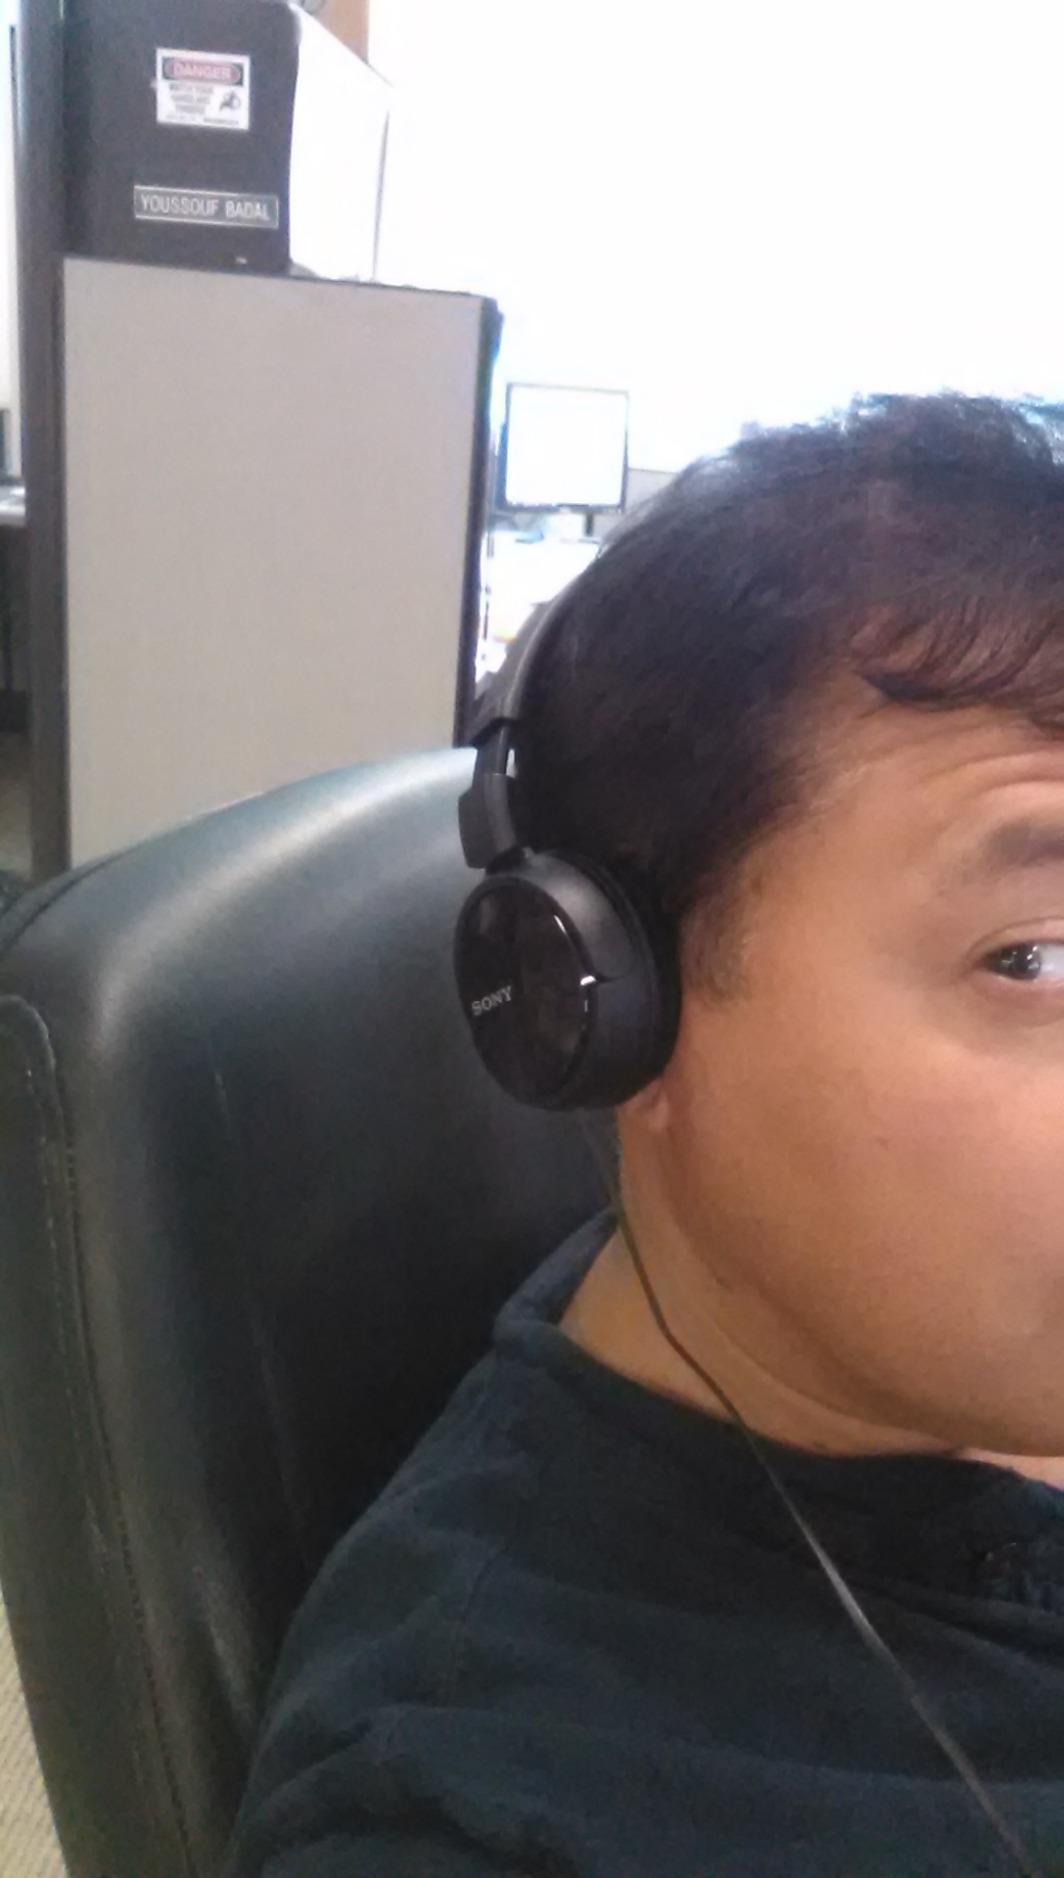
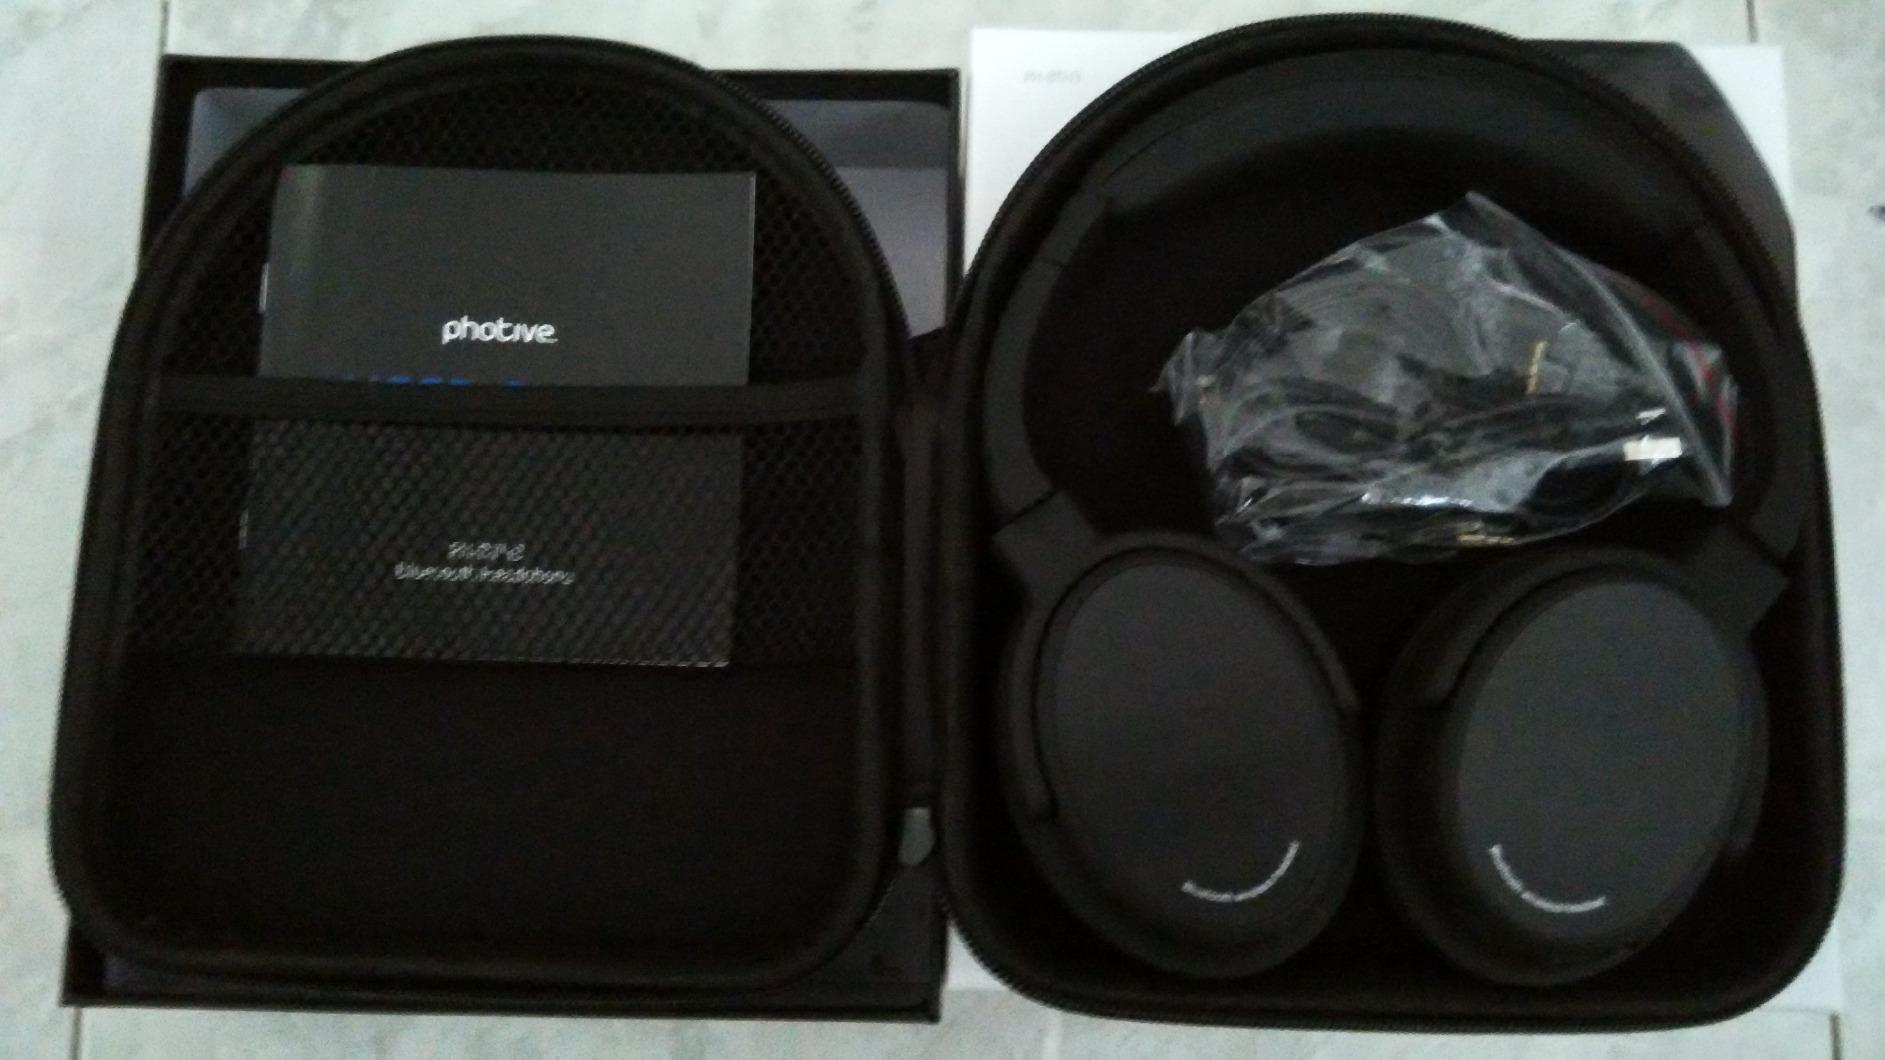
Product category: headphones
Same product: no